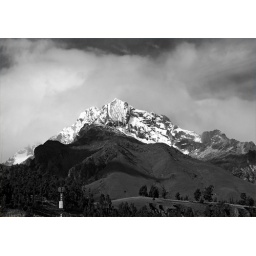
Beautiful view from the 3rd floor window of Cafe Andino in Huaraz.